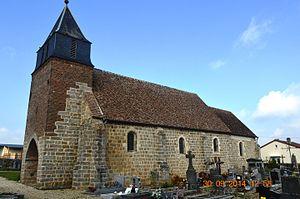
Barenton-Cel est une commune française, située dans le département de l'Aisne en région Hauts-de-France.
L'église Saint-Georges de Barenton-Cel est une église située à Barenton-Cel, en France.